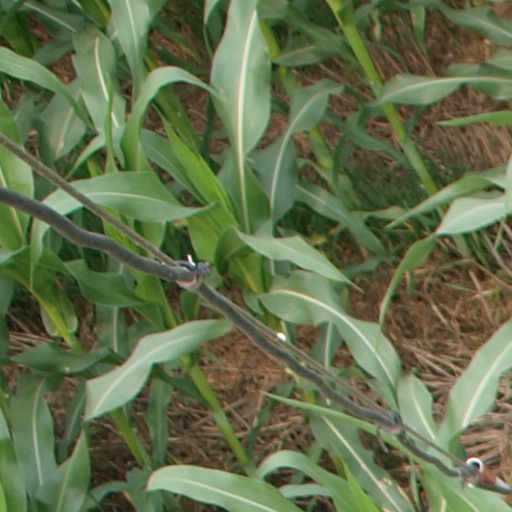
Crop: maize; corn